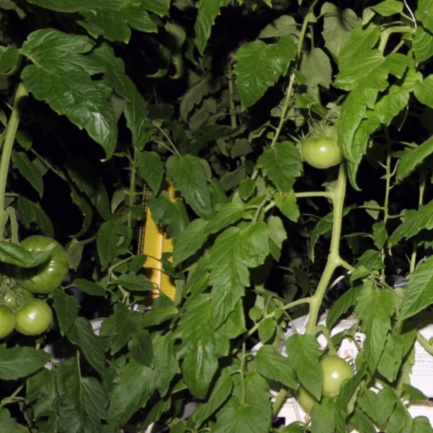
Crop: tomato